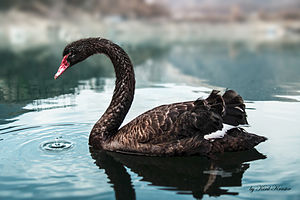
Sortsvane / Udbredelse
Sortsvane i Vacha reservoiret, Bulgarien
Sortsvane er en svaneart, som hovedsageligt yngler i det sydøstlige og sydvestlige Australien. Arten er blevet jaget til udryddelse i New Zealand, men er senere genindført. I Australien er den nomadisk med uregelmæssig træk afhængigt af vejrforholdene. Sortsvanen er en stor fugl med sort fjerdragt og rødt næb. Den er monogam og begge forældre deltager i udrugning af æggene og efterfølgende pleje af ungerne.